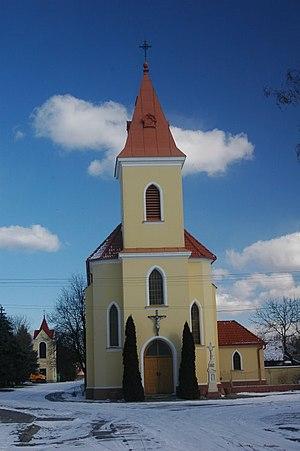
Kátov est une commune du district de Skalica, dans la région de Trnava, en Slovaquie.